Ann-Kristine Johansson

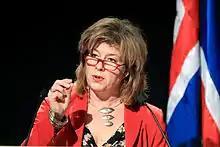

Ann-Kristine Johansson, born 1962, is a Swedish social democratic politician who has been a member of the Riksdag since 1994.